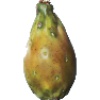
Label: cactus_fruit